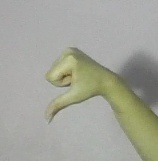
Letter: waw